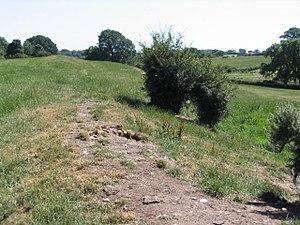
La digue de Wat est un ouvrage défensif en terre situé à la frontière entre l'Angleterre et le pays de Galles.